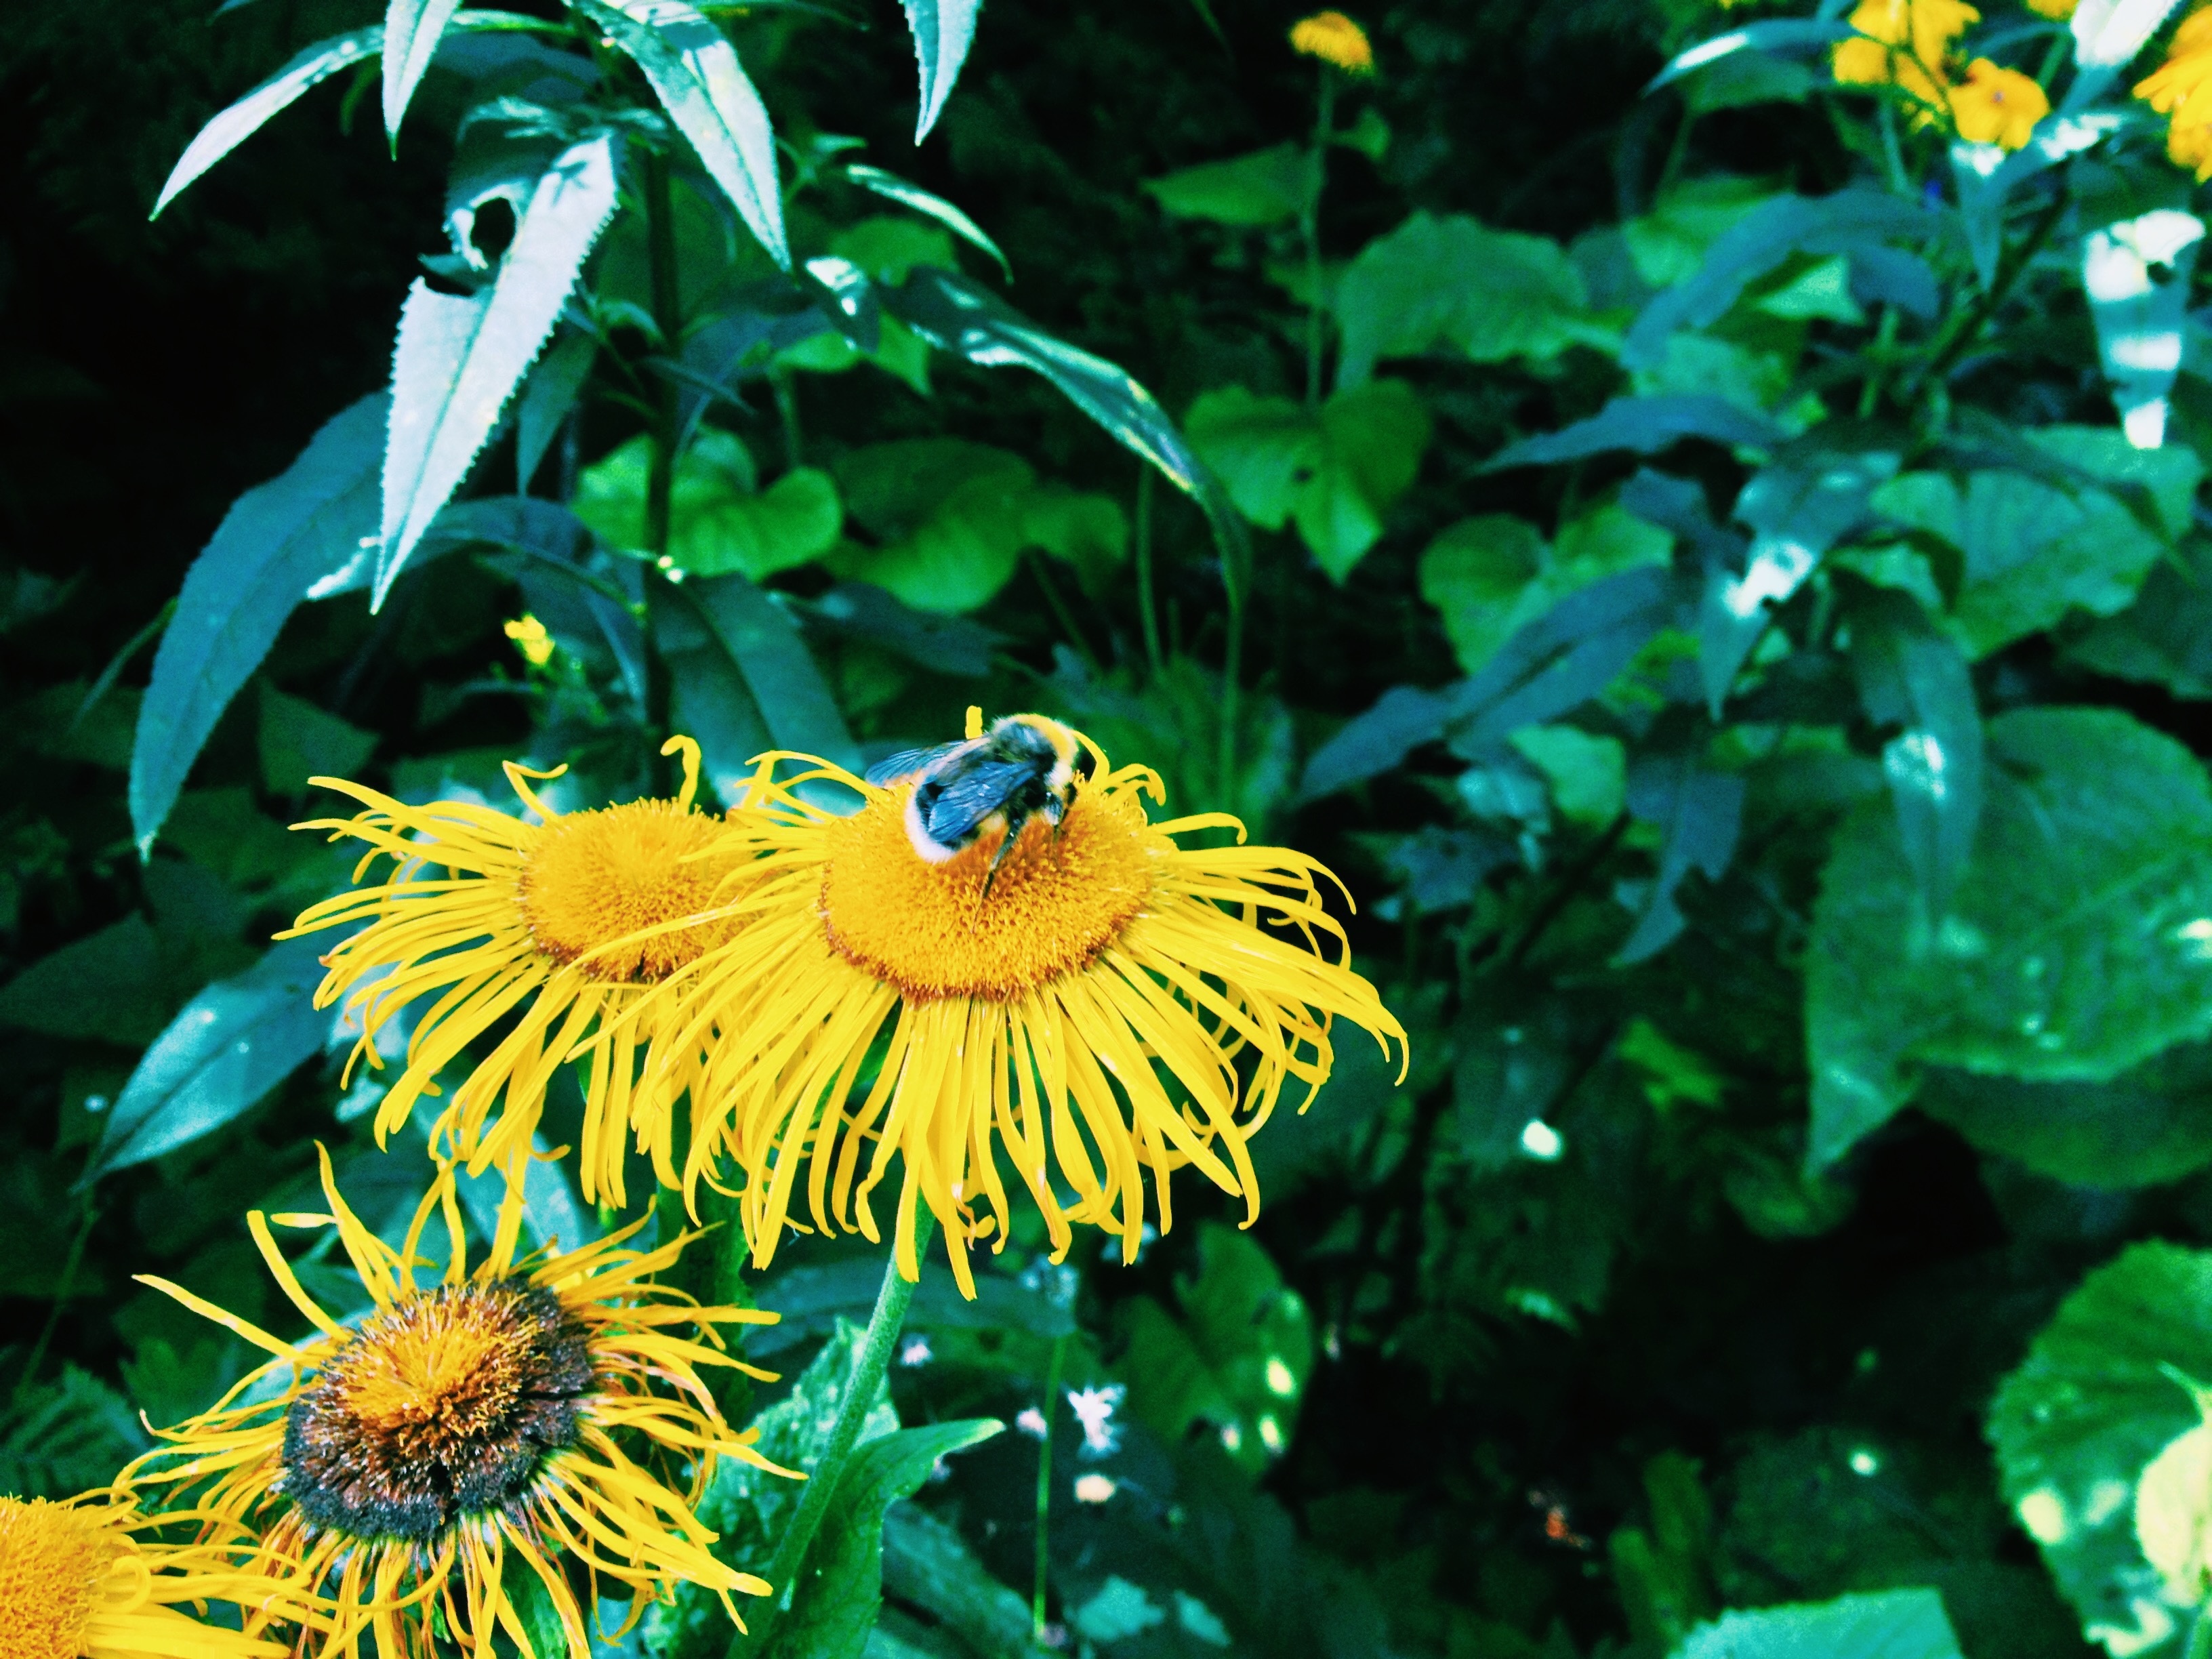
nature, plant, leaf, flower, green, insect, botany, yellow, flora, fauna, sunflower, invertebrate, wildflower, macro photography, flowering plant, daisy family, land plant